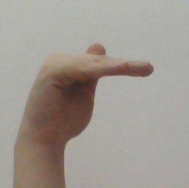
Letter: khaa